William A. Browning

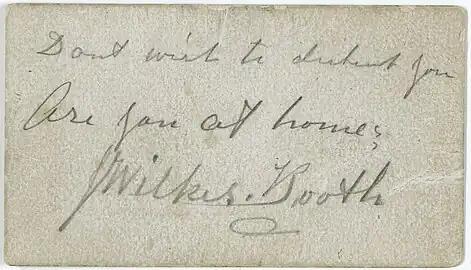
John Wilkes Booth's Calling Card, 04/14/1865. (National Archives Identifier 7873510)

On April 14, 1865, John Wilkes Booth left a note at Kirkwood House (where Andrew Johnson and William A. Browning had rooms) that read, "Don't wish to disturb you Are you at home? J. Wilkes Booth" Browning later testified about finding the note and that Vice President Johnson was home that day at 5 p.m. and stayed in the rest of the evening. The note has fueled decades of debate as to whether Booth meant to slay Johnson himself, whether Booth and Johnson were co-conspirators, or if the note was actually meant for Browning "since one of Browning's brothers was said to be seen drinking with Booth the day of the assassination."